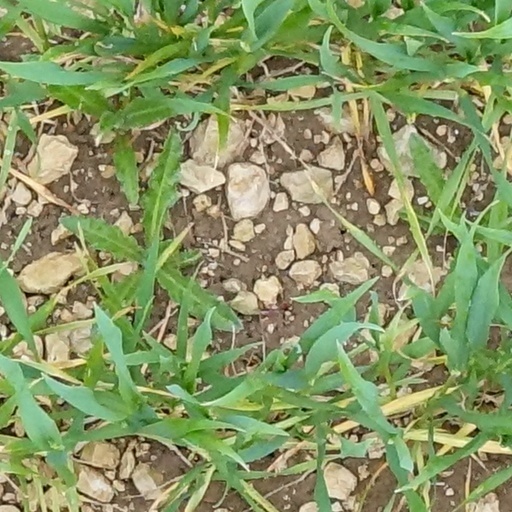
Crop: wheat